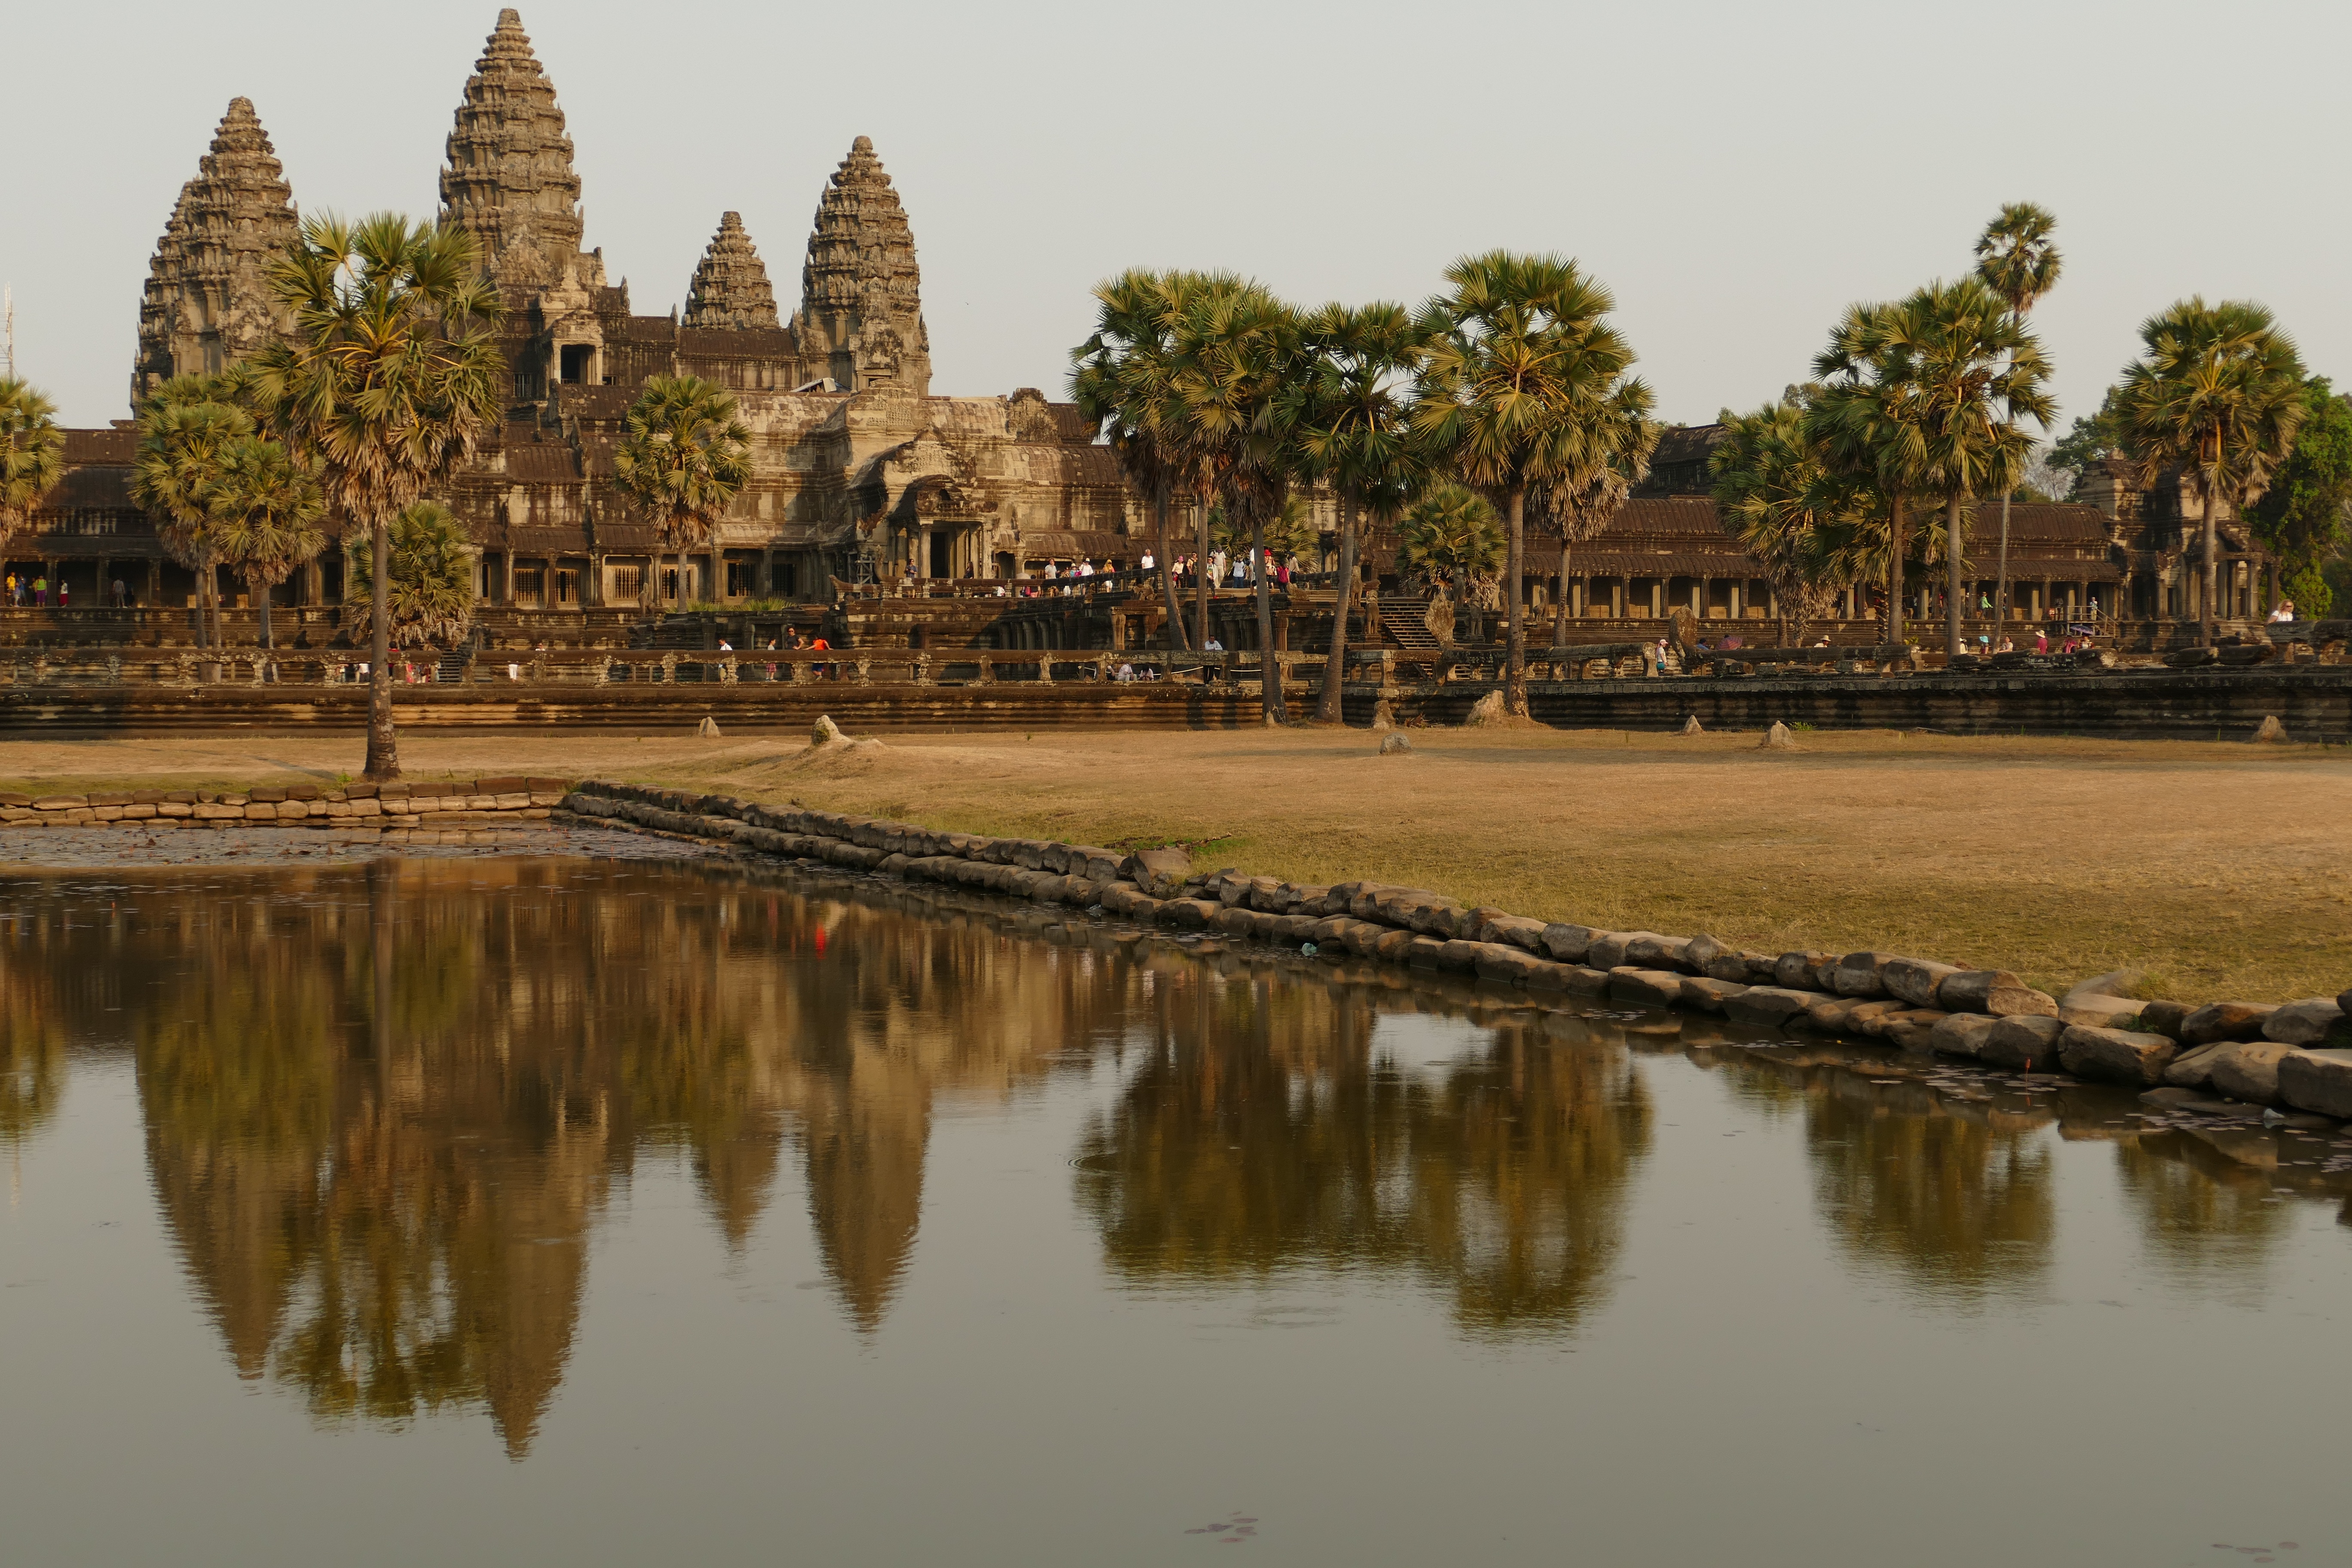
architecture, sunset, lake, palace, river, pond, reflection, asia, place of worship, world heritage, temple, cambodia, unesco, angkor wat, historically, mirroring, angkor, siem reap, unesco world heritage, temple complex, ancient history